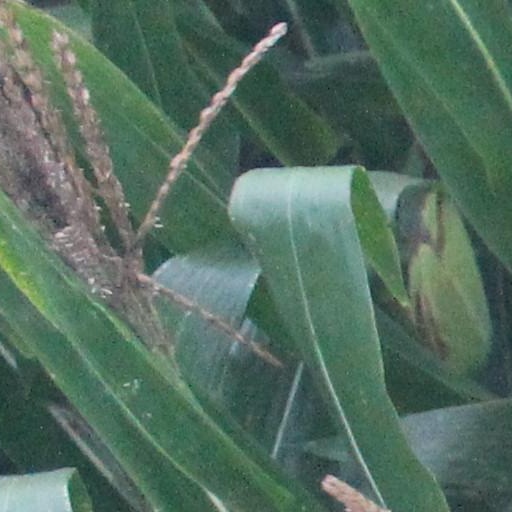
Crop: maize; corn